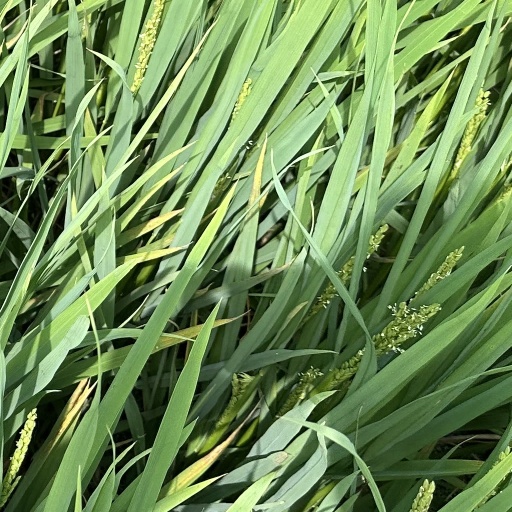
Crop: rice